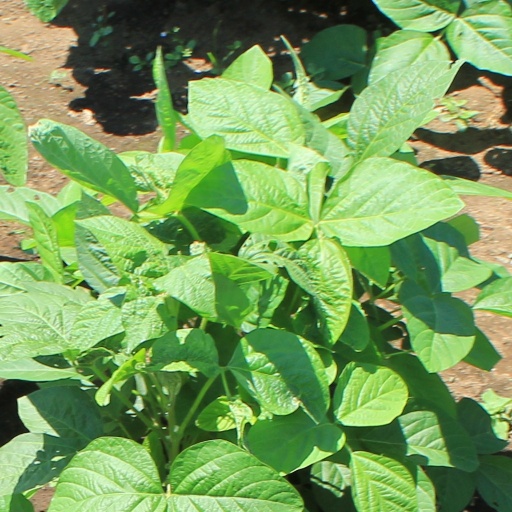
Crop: soybean